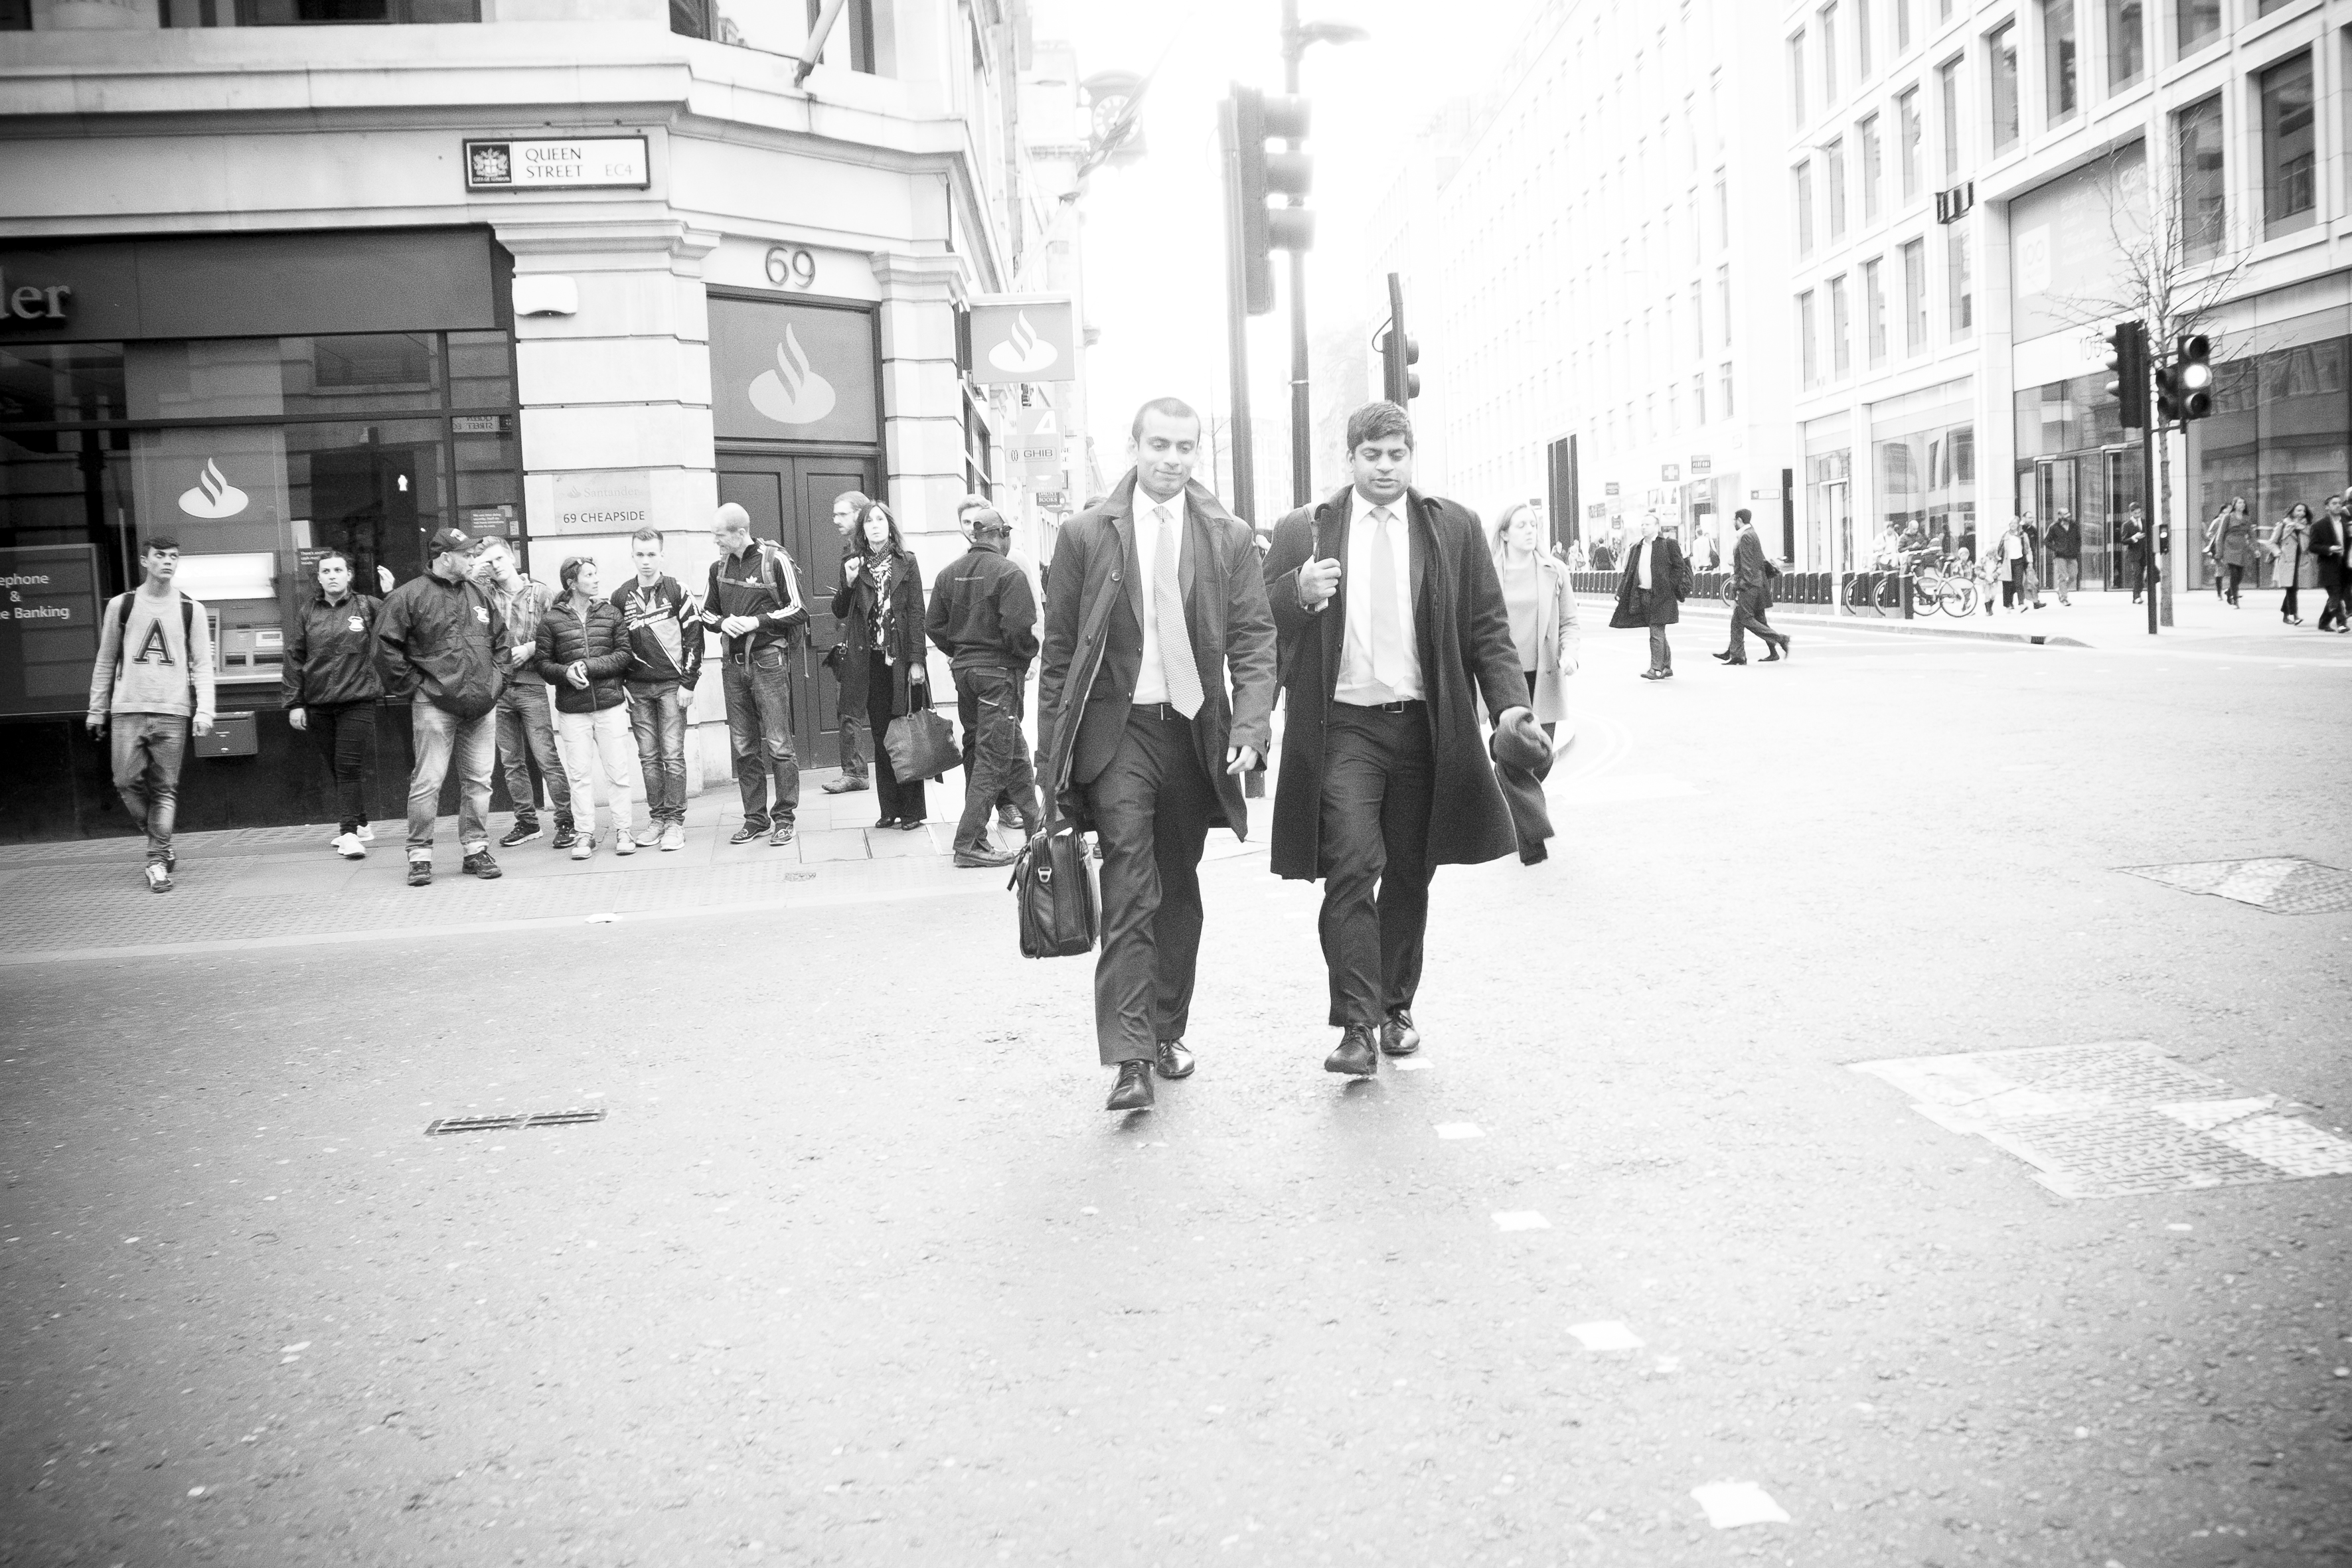
pedestrian, winter, black and white, people, road, white, street, photography, urban, crowd, travel, fujifilm, black, monochrome, uk, england, bw, blackandwhite, blackwhite, london, infrastructure, ngc, photograph, snapshot, noiretblanc, fuji, fujixt1, fujix, monochrome photography